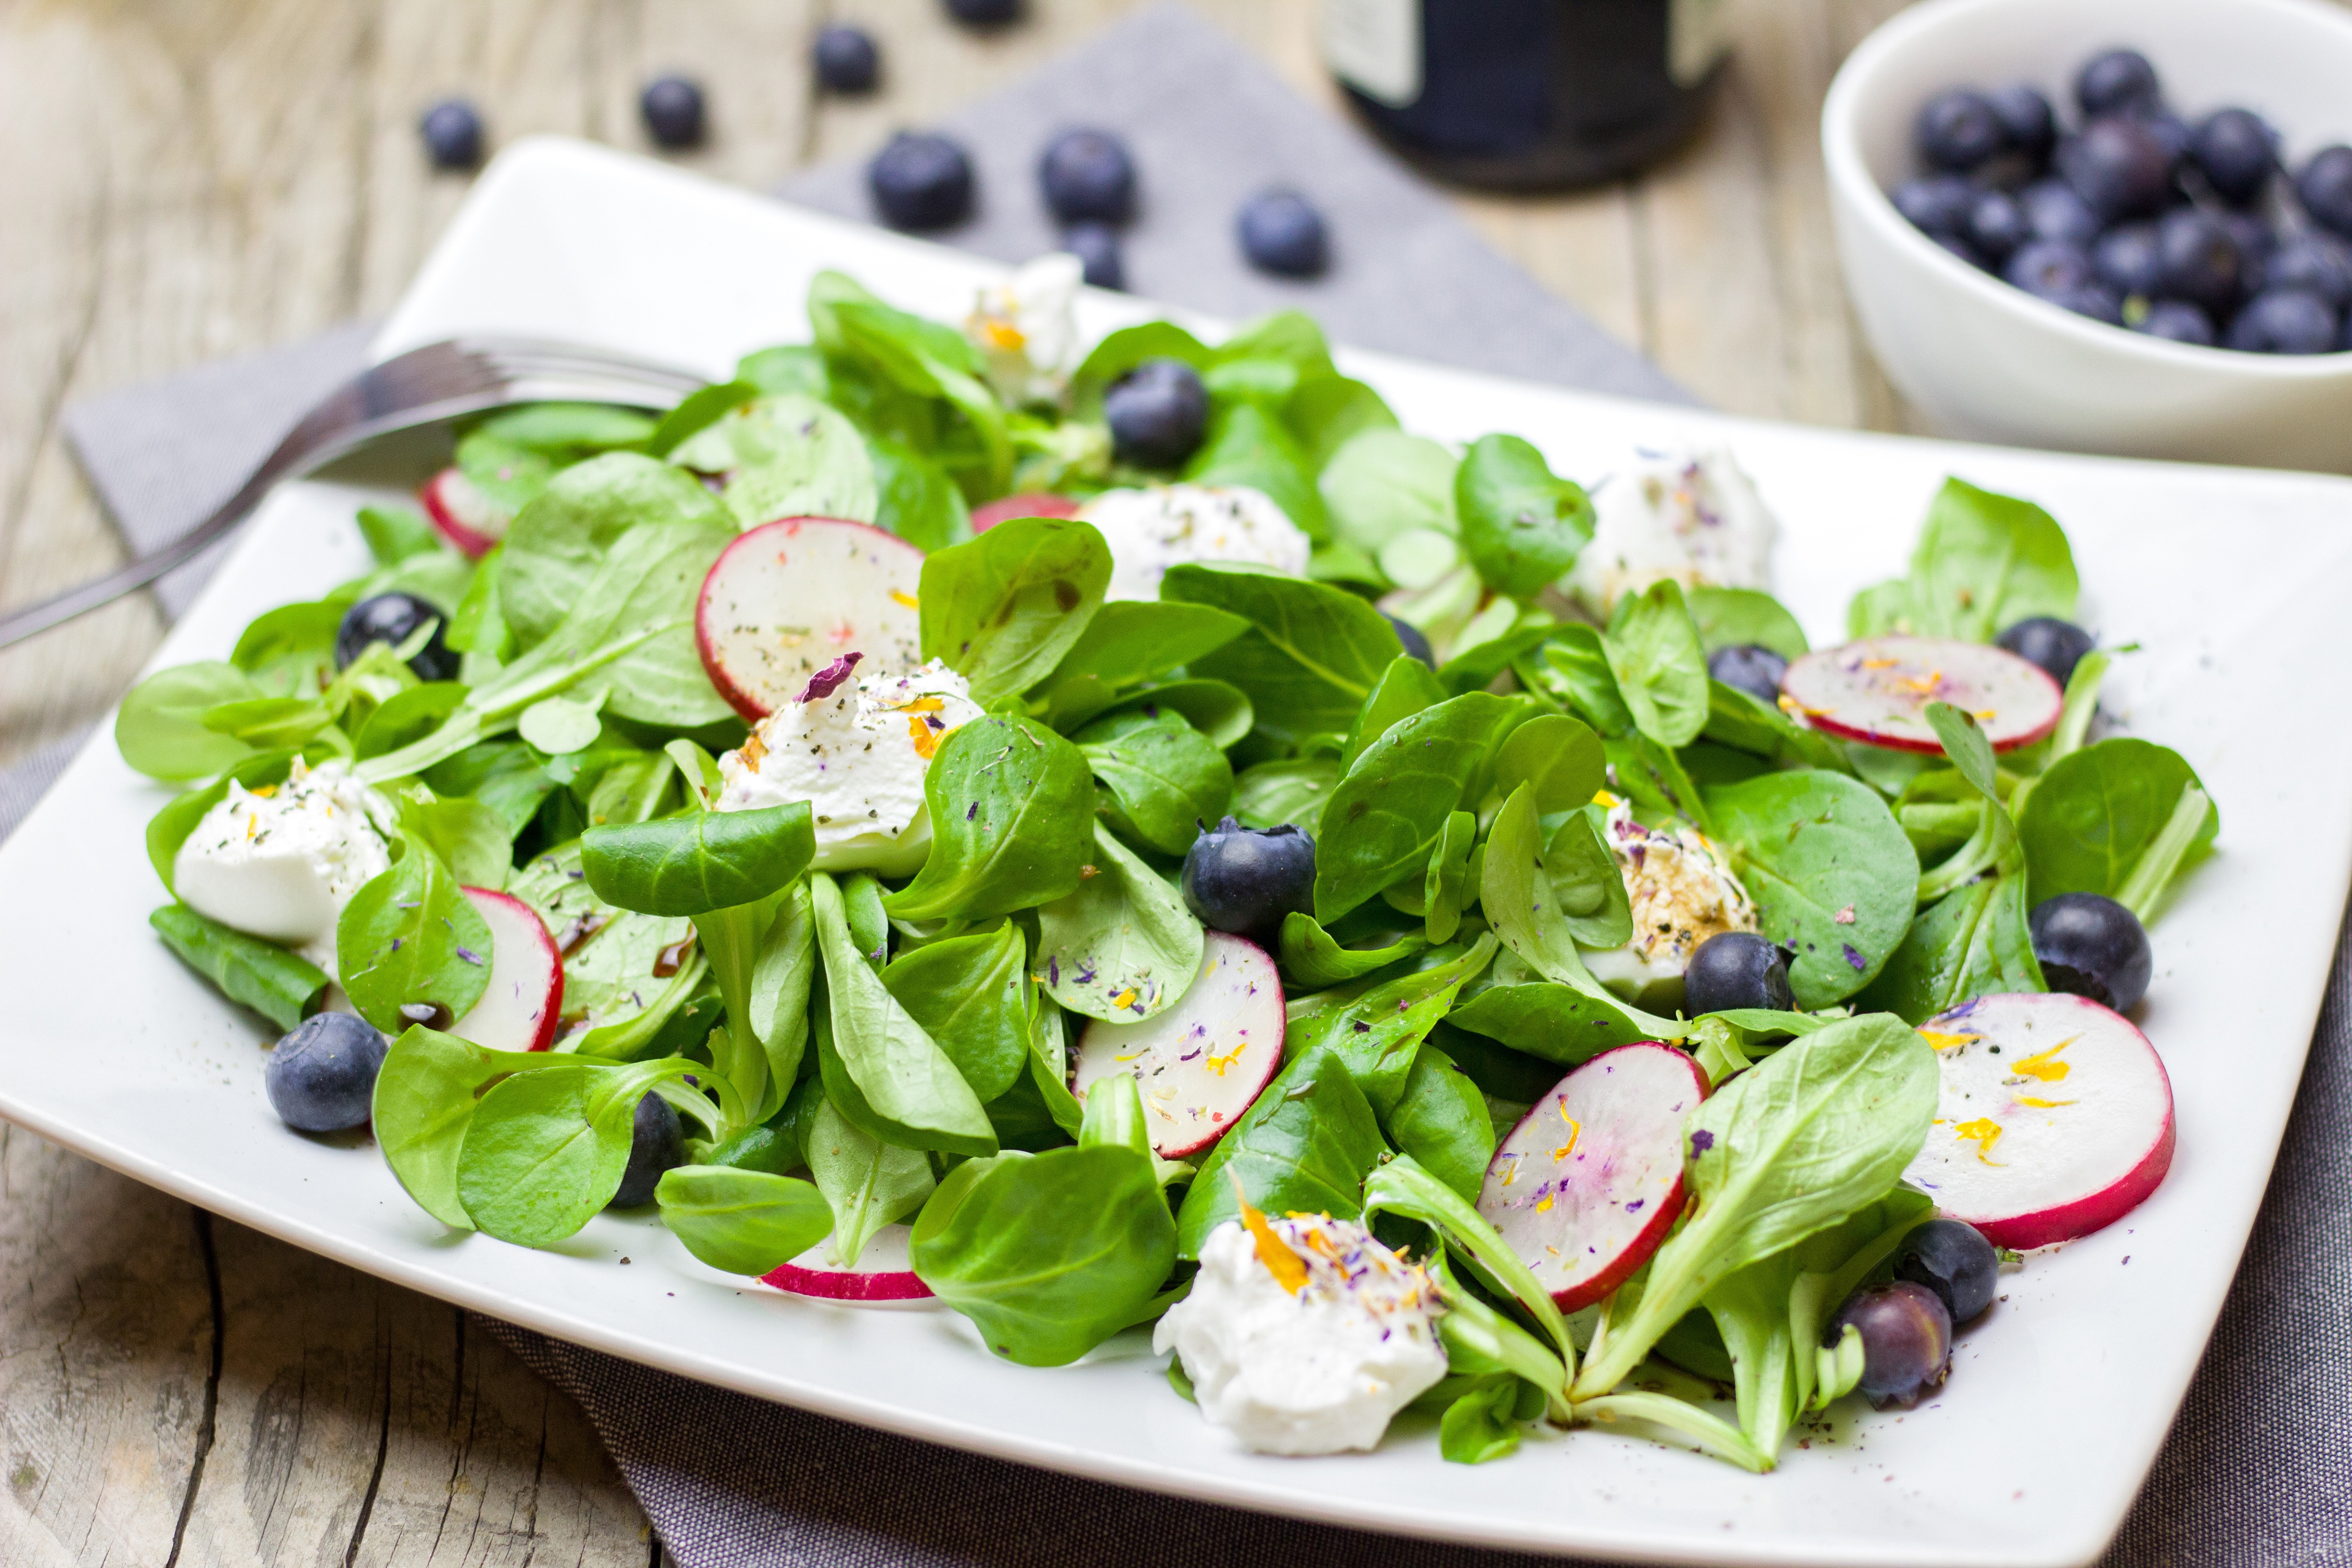
dish, food, ingredient, cuisine, salad, spinach salad, vegetable, spring greens, garden salad, leaf vegetable, plant, produce, goat cheese, vegetarian food, arugula, herb, superfood, spinach, recipe, dairy, greek salad, flower, lunch, cheese